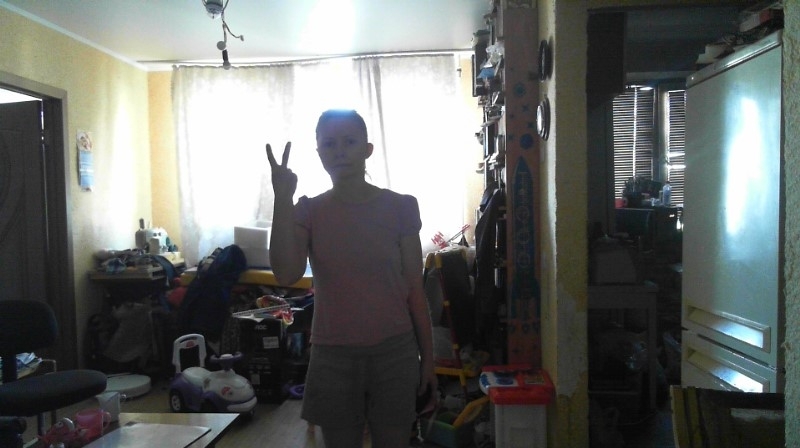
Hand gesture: peace_inverted